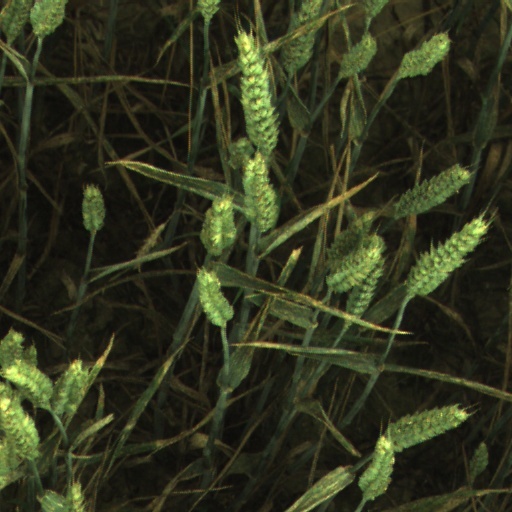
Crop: wheat